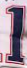
Number: 1